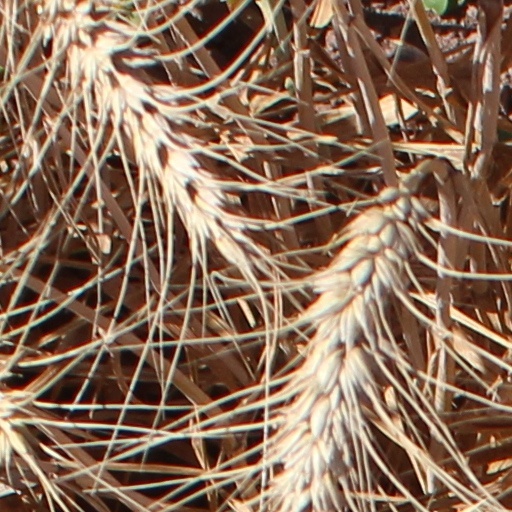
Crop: wheat